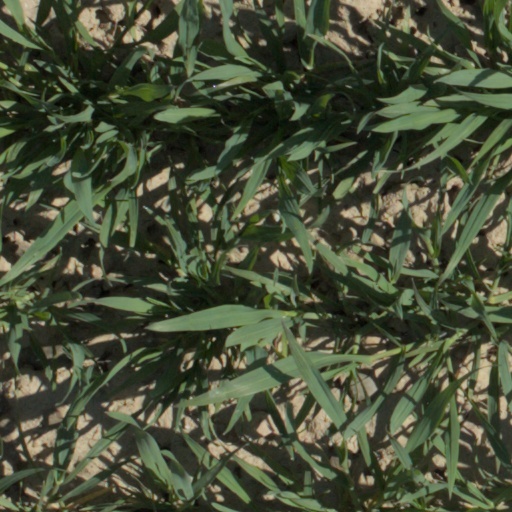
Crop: wheat